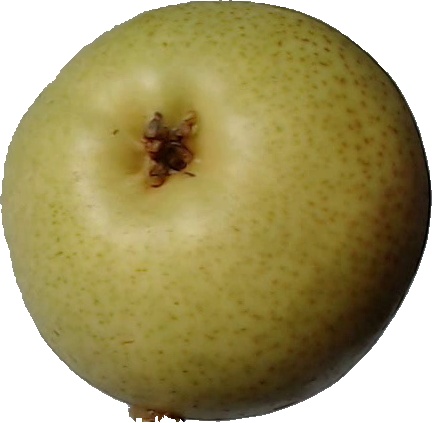
Label: pear_1